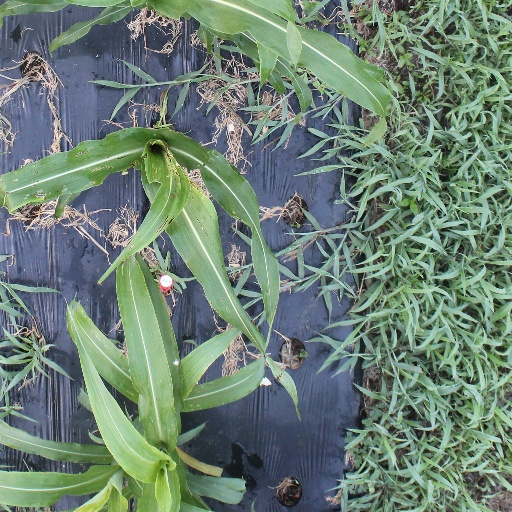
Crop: sorghum